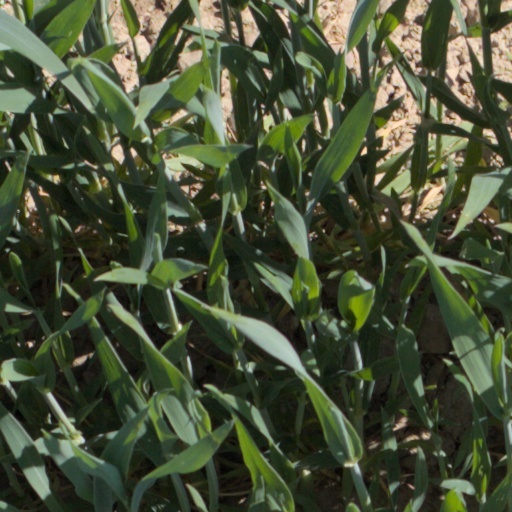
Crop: wheat